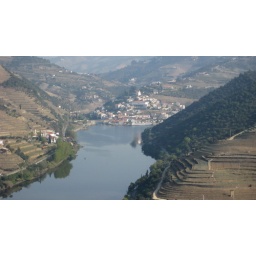
Douro river with Pinhao in the back ground